Shin-Fuji Station (Hokkaido)

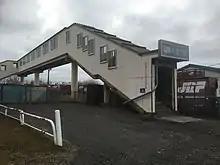
JR Nemuro-Main-Line, Shin-Fuji Station entrance, 2021

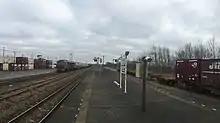
Platforms, 2021

The station opened on December 25, 1923, for both passenger and freight trains. The freight terminal was renamed Kushiro Freight Terminal on March 12, 2011.